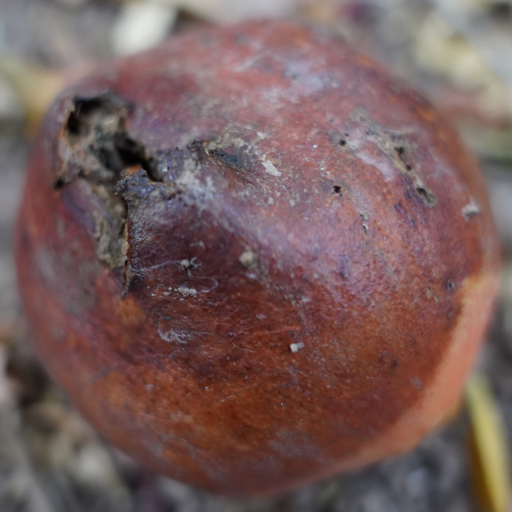
Label: Ectomyelois ceratoniae